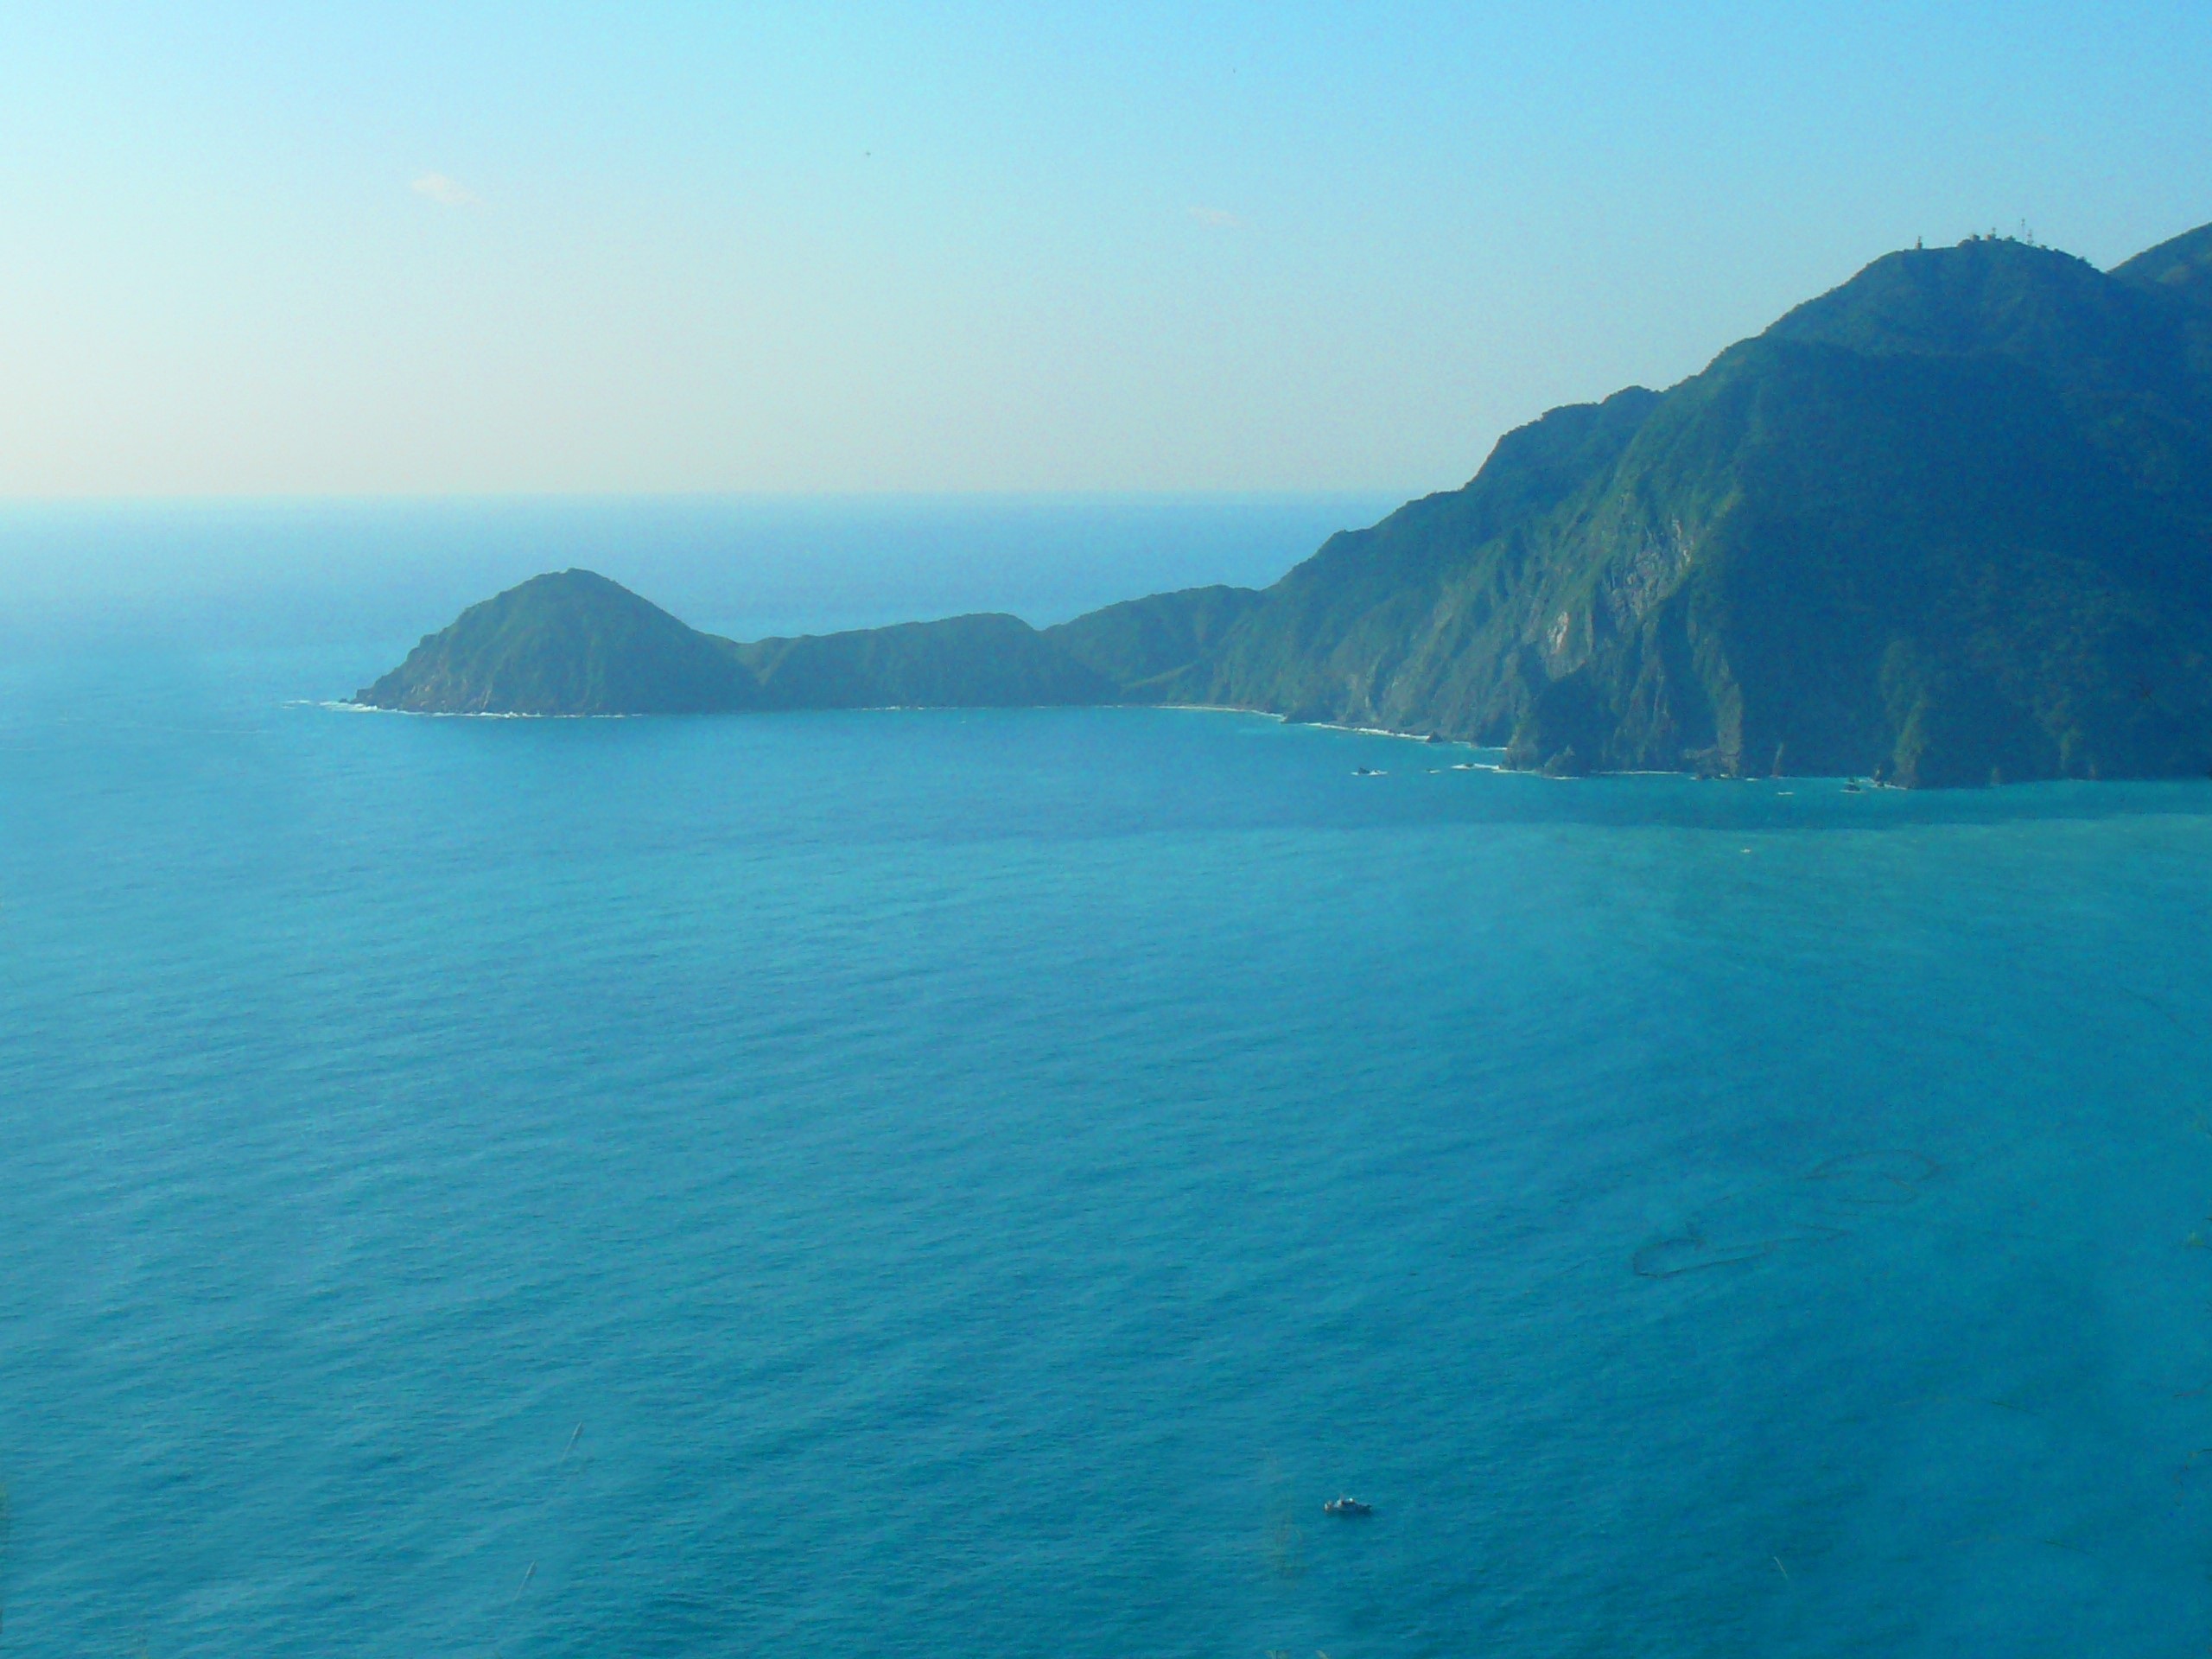
sea, coast, ocean, ship, cliff, green, lagoon, bay, island, blue, terrain, body of water, archipelago, taiwan, cape, islet, landform, fisheries, geographical feature, buburimu peninsula